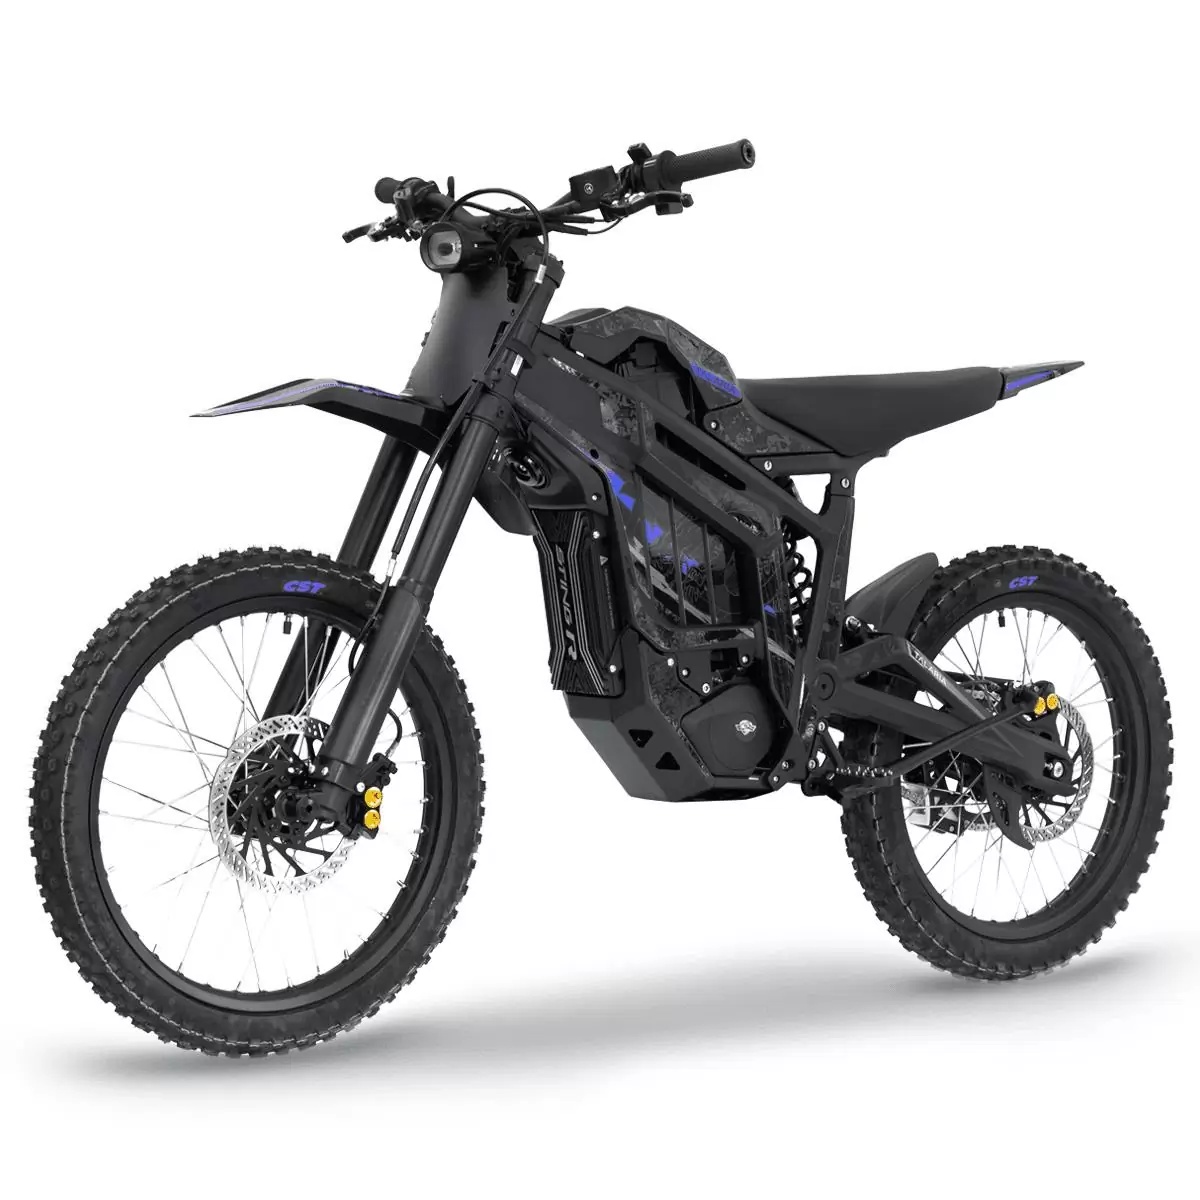
Talaria Sting Pro (TL5500) Electric Motorbike
Talaria Sting Pro (TL5500) Electric Motorbike The all-new 72V Sting delivers the ultimate riding experience with a 33% more powerful air-cooled motor, peaking at 13kW. Notably faster acceleration and top speed makes the Sting Pro the ultimate riding machine.
Brand: Talaria
Category: Vehicles & Parts > Vehicles > Motor Vehicles > Motorcycles & Scooters > Electric Motorcycles & Scooters